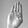
ASL letter: B